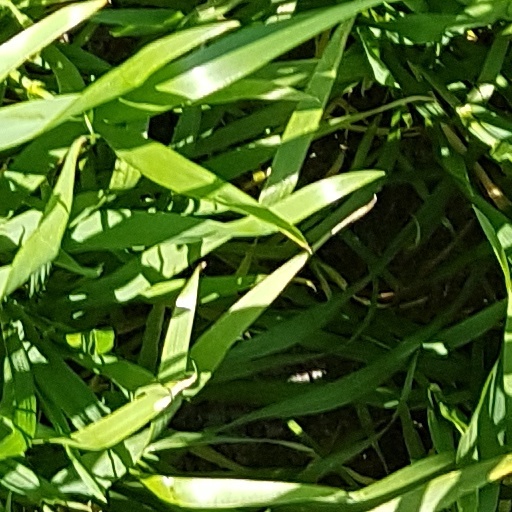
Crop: wheat